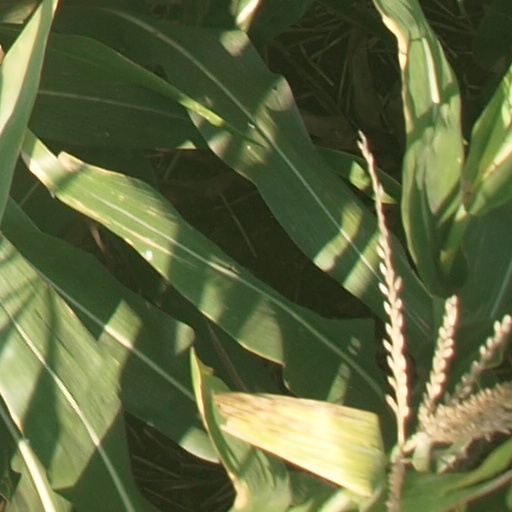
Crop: maize; corn